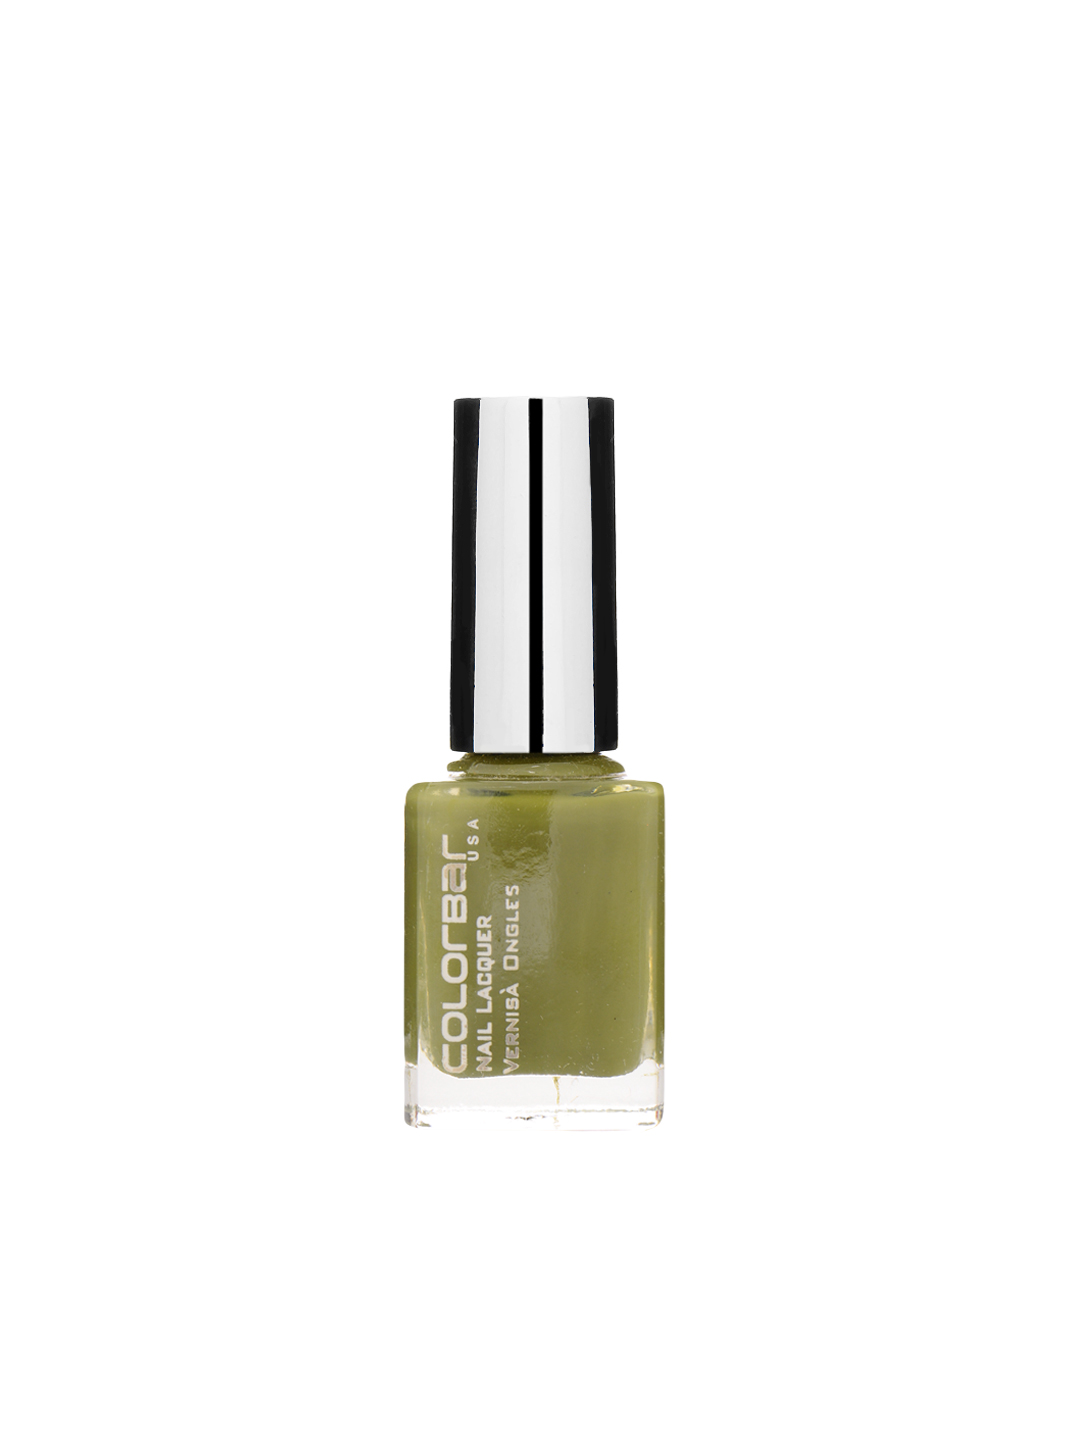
Colorbar Moss Agate Nail Lacquer 93
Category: Personal Care / Nails / Nail Polish
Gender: Women
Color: Green
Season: Spring 2017
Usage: Casual